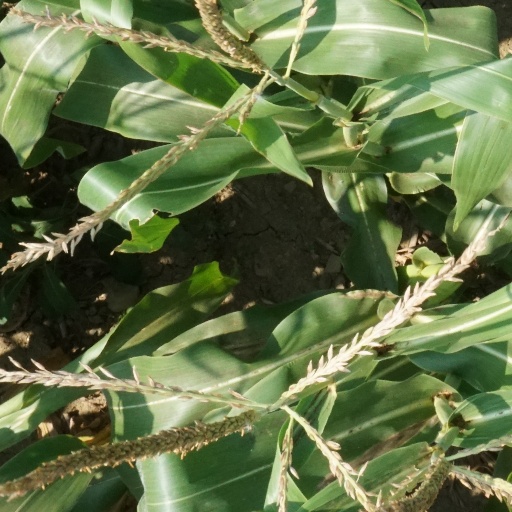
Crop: maize; corn